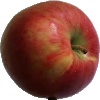
Label: Apple Crimson Snow 1